Runway 18 West

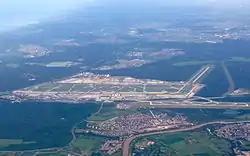
Frankfurt Airport with Runway 18 West on the right (photo taken June 2013 after construction of the Northwest Runway)

Runway 18 West (German "Startbahn 18 West") is a 4000-meter-long runway that runs from north to south on the western edge of Frankfurt Airport. A small northern portion of the runway is located in the Frankfurt district of Flughafen, while the larger southern portion lies in the Rüsselsheim am Main district. Before going into operation in 1984, the runway met with considerable opposition, becoming an important symbol of the German environmental movement in the 1970s and 1980s.